Shakta pithas

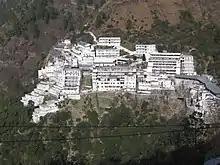
Shri Mata Vaishno Devi Temple is one of the 64 and 108 Maha (Major) Shakta pithas and is also the most visited among all. It attracts more than 15 million people annually.

Legends abound about how the Shakta pithas came into existence. The most popular is based on the story of the death of Sati, a deity according to Hinduism. Shiva carried Sati's body, reminiscing about their moments as a couple, and roamed around the universe with it. Vishnu cut her body into 51 body parts, using his Sudarshana Chakra, which fell on earth to become sacred sites where all the people can pay homage to the goddess. To complete this task, Shiva took the form of Bhairava.